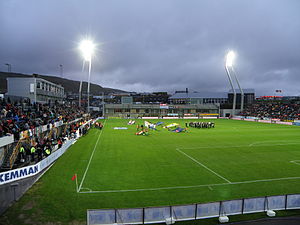
Færøernes fodboldlandshold / Kvalifikation til VM i fodbold 2018
Færøernes nationalstadion Tórsvøllur i Tórshavn
Færøernes fodboldlandshold er det nationale færøske herrelandshold i fodbold. Færøernes nationalstadion er Tórsvøllur i Tórshavn og Svangaskarð ved Toftir.